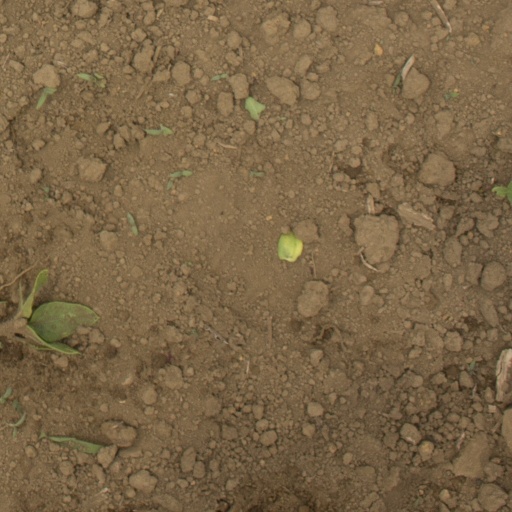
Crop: Jerusalem artichoke